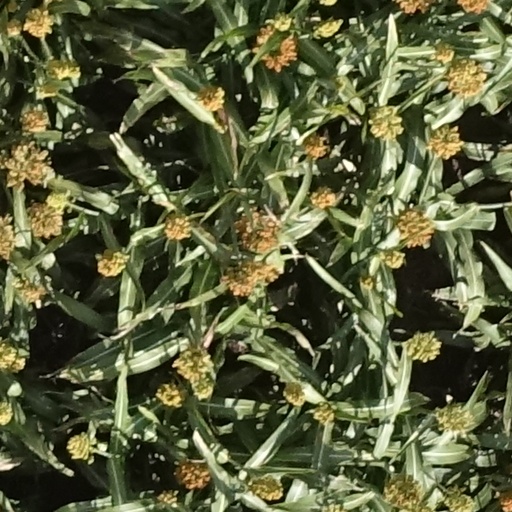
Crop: sorghum